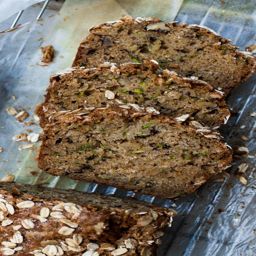
you can reduce the amount of sugar in this zucchini - oat quick bread if you want it to feel more like breakfast , not dessert .